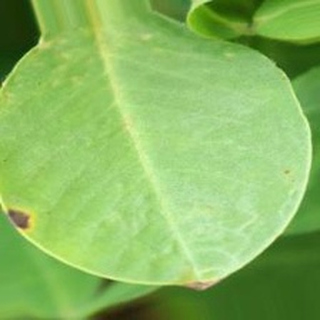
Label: groundnut_early_leaf_spot